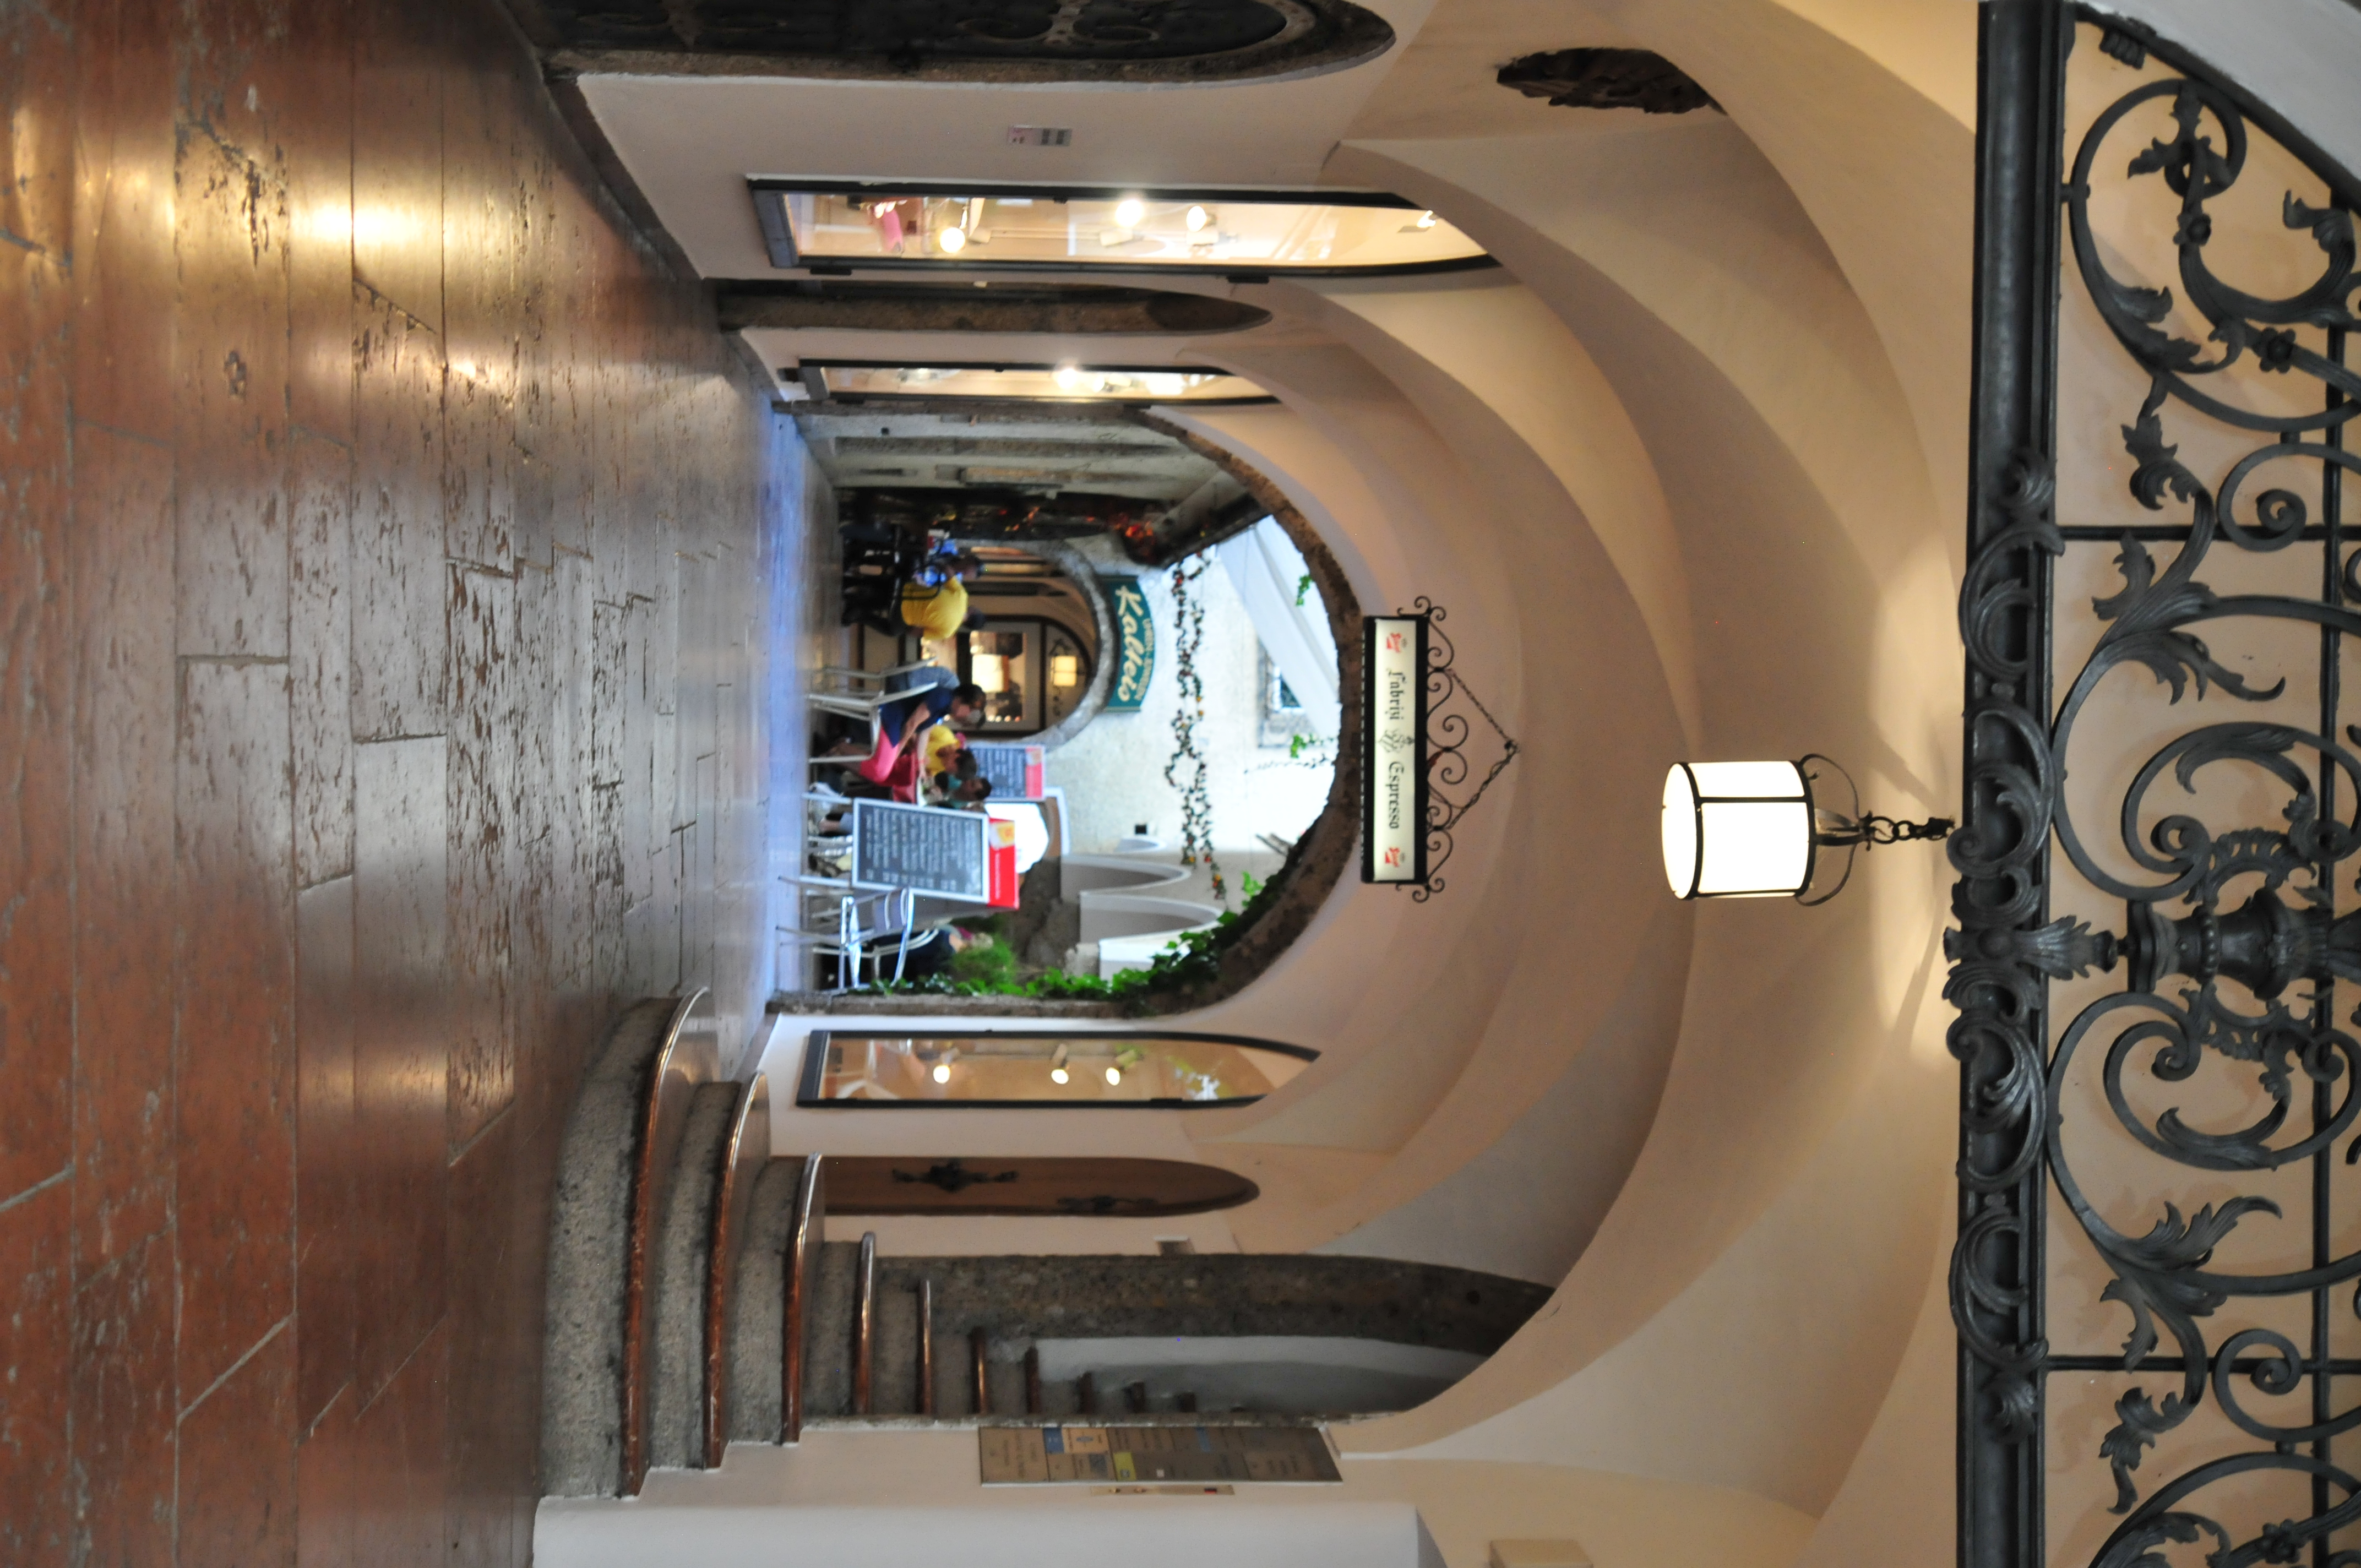
architecture, building, travel, arch, hall, nikon, interior design, arcade, tourist attraction, salzburg, d300, salisburgo, ancient history